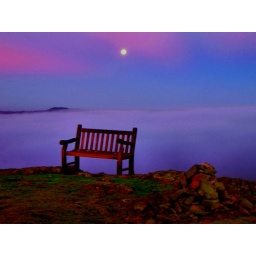
a seat above the clouds